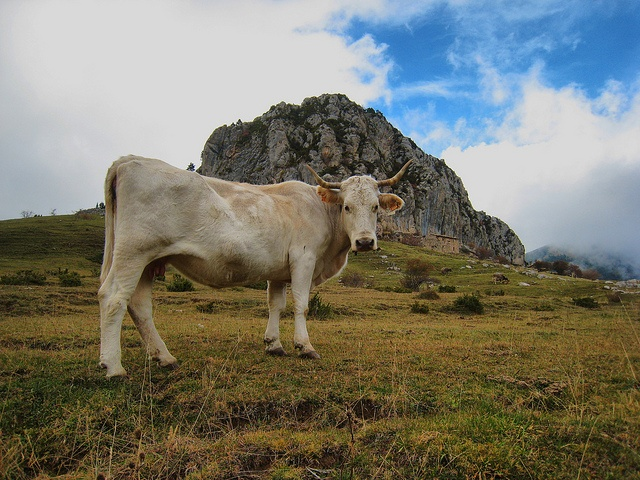
A cow standing on top of a grass covered field.
A bull is standing in front of rock mountain.
A white cow standing on a green field with a big rock formation behind it.
A white cow in an open field next to a hill
A cow that is standing up in the grass.